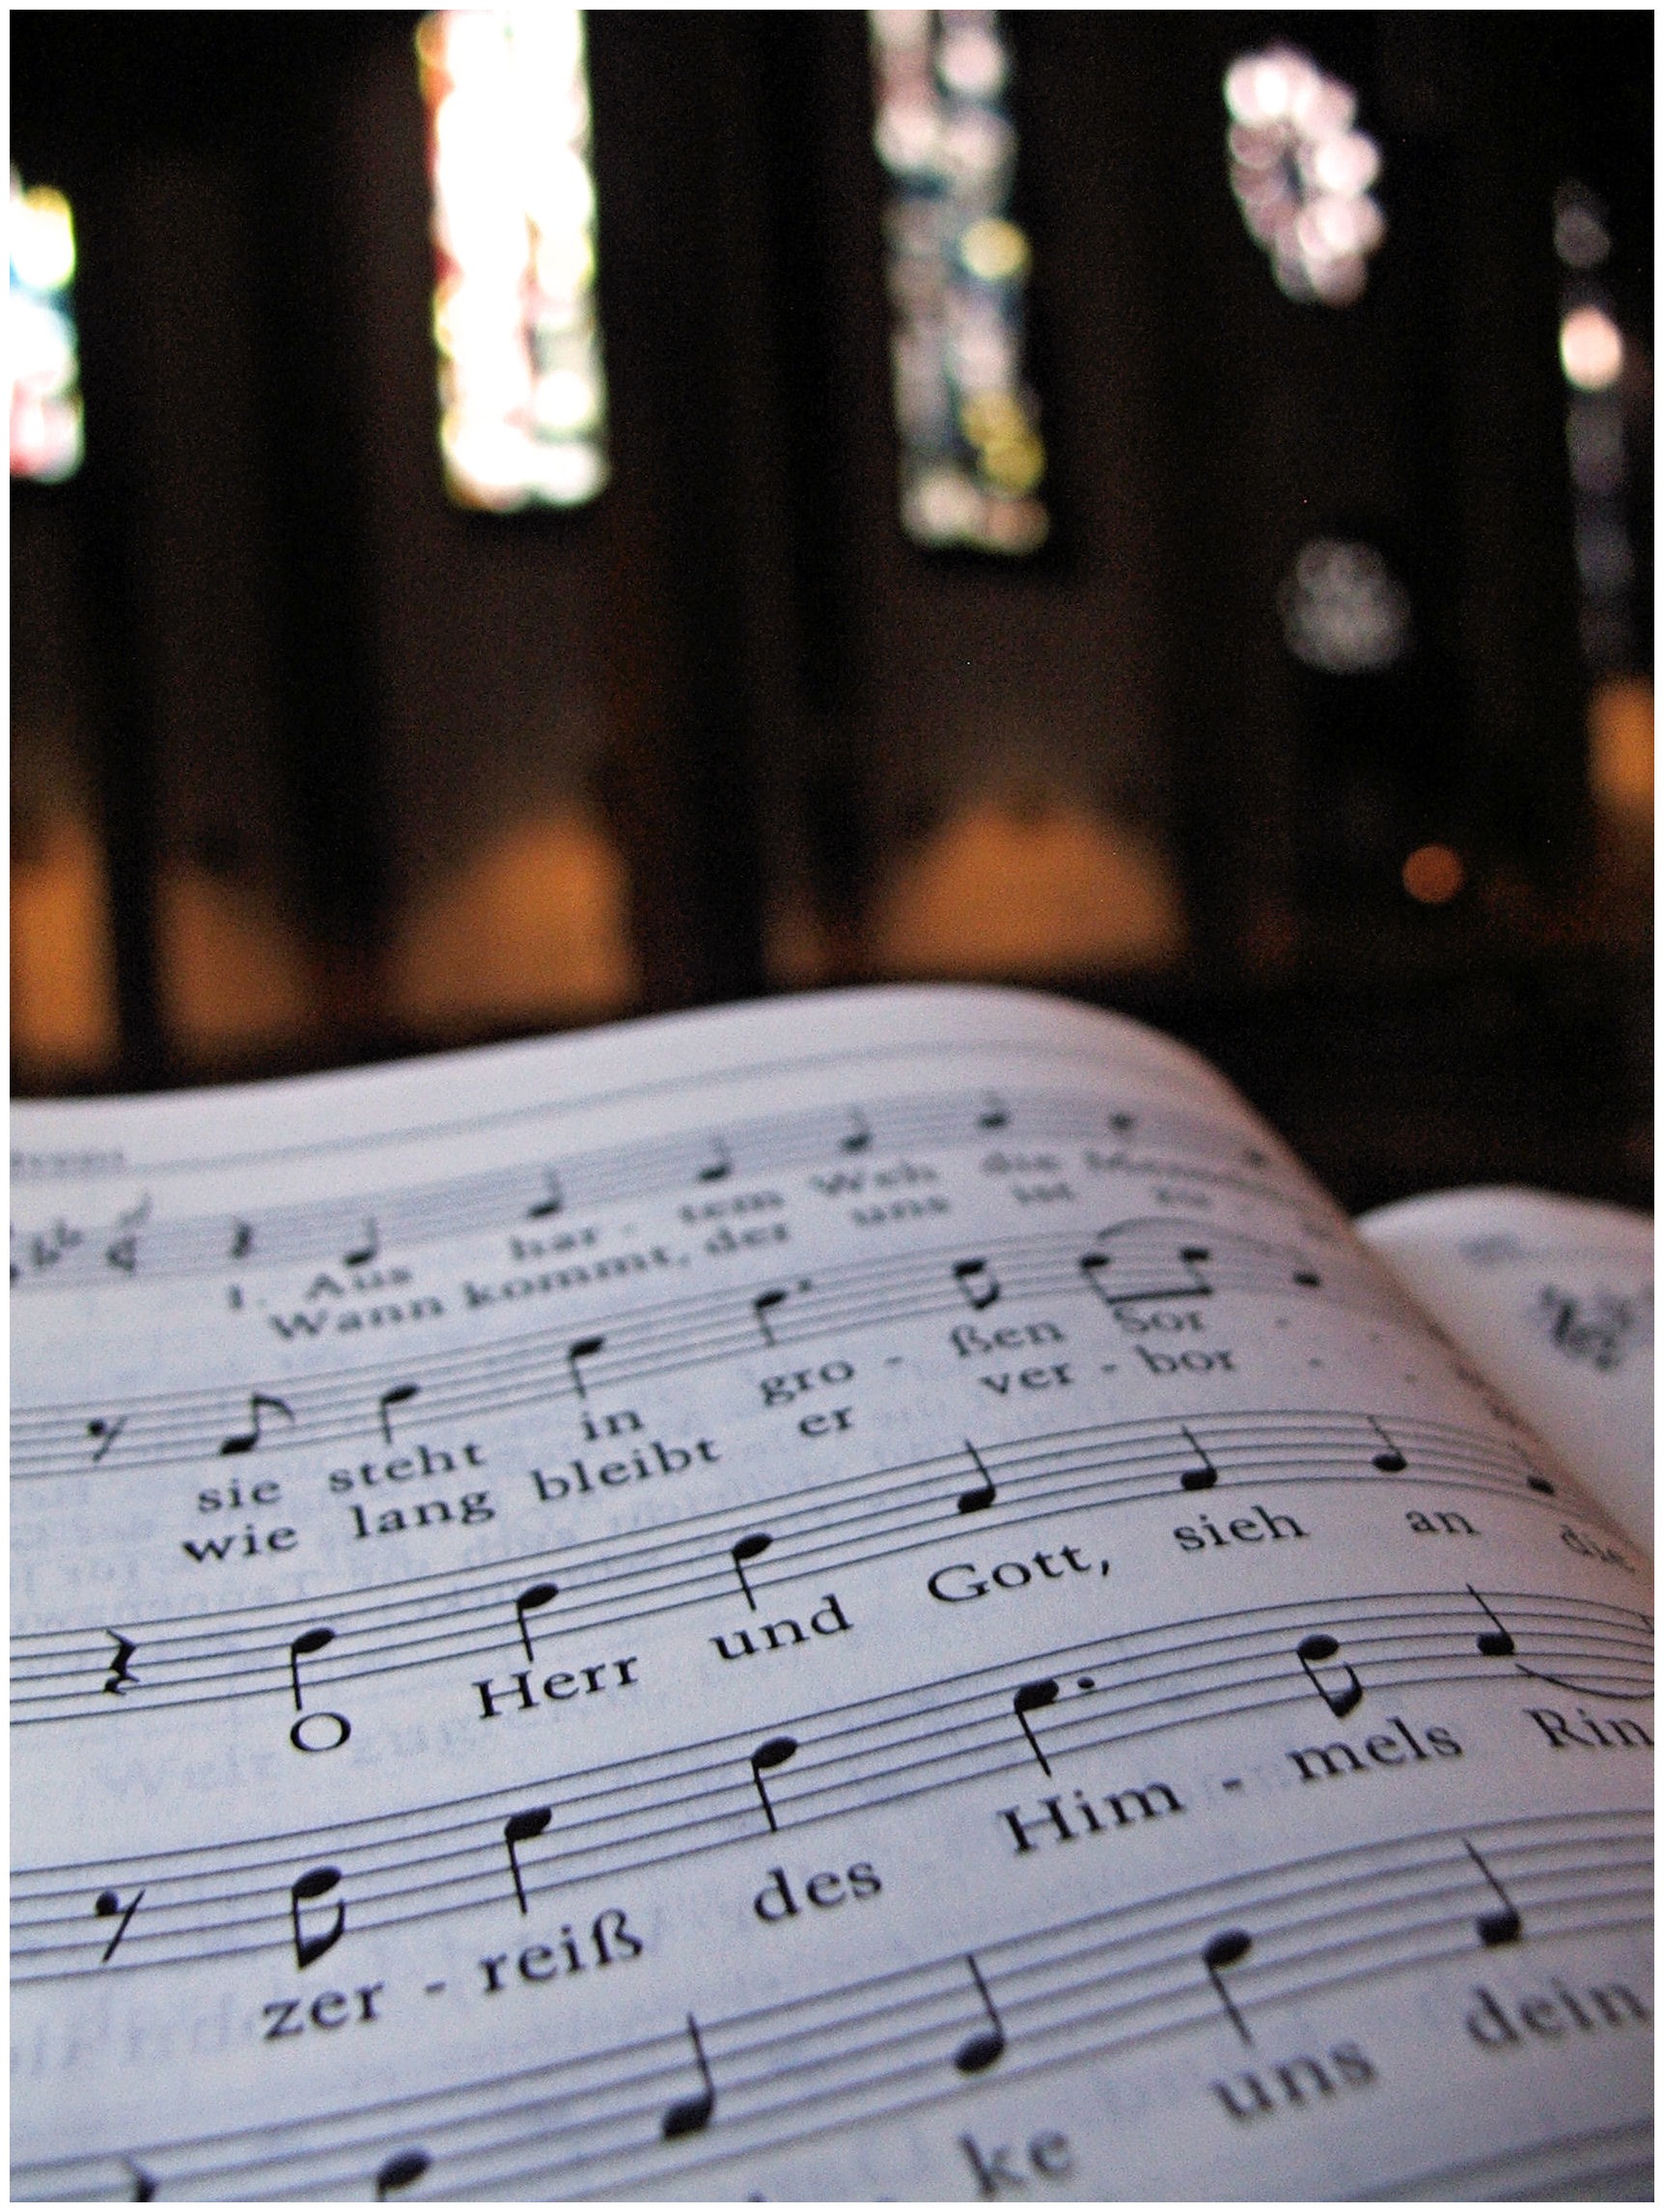
writing, hand, music, guitar, number, old, religion, church, christian, sheet music, brand, font, religious, christ, text, faith, handwriting, christianity, calligraphy, gospel, notes, god, belief, hymn, hymns